Effects of Hurricane Floyd in New Jersey

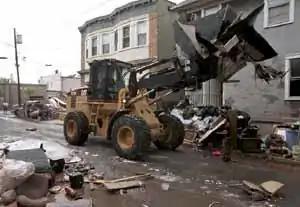
Debris removal in Bound Brook six days after Floyd's passage

Following the storm, the name "Floyd" was retired and removed from the Atlantic hurricane naming list. Due to Floyd's damage in the state, then-President Bill Clinton declared a state of emergency on September 17, and a day later declared a federal disaster area for nine counties – Bergen, Essex, Hunterdon, Mercer, Middlesex, Morris, Passaic, Somerset, and Union. This declaration allowed for emergency funding to be used for debris removal, restoring public facilities, unemployment benefits for storm victims, and public assistance for homes and businesses. FEMA – the Federal Emergency Management Agency – as well as other federal agencies provided over $277 million in assistance to New Jersey.